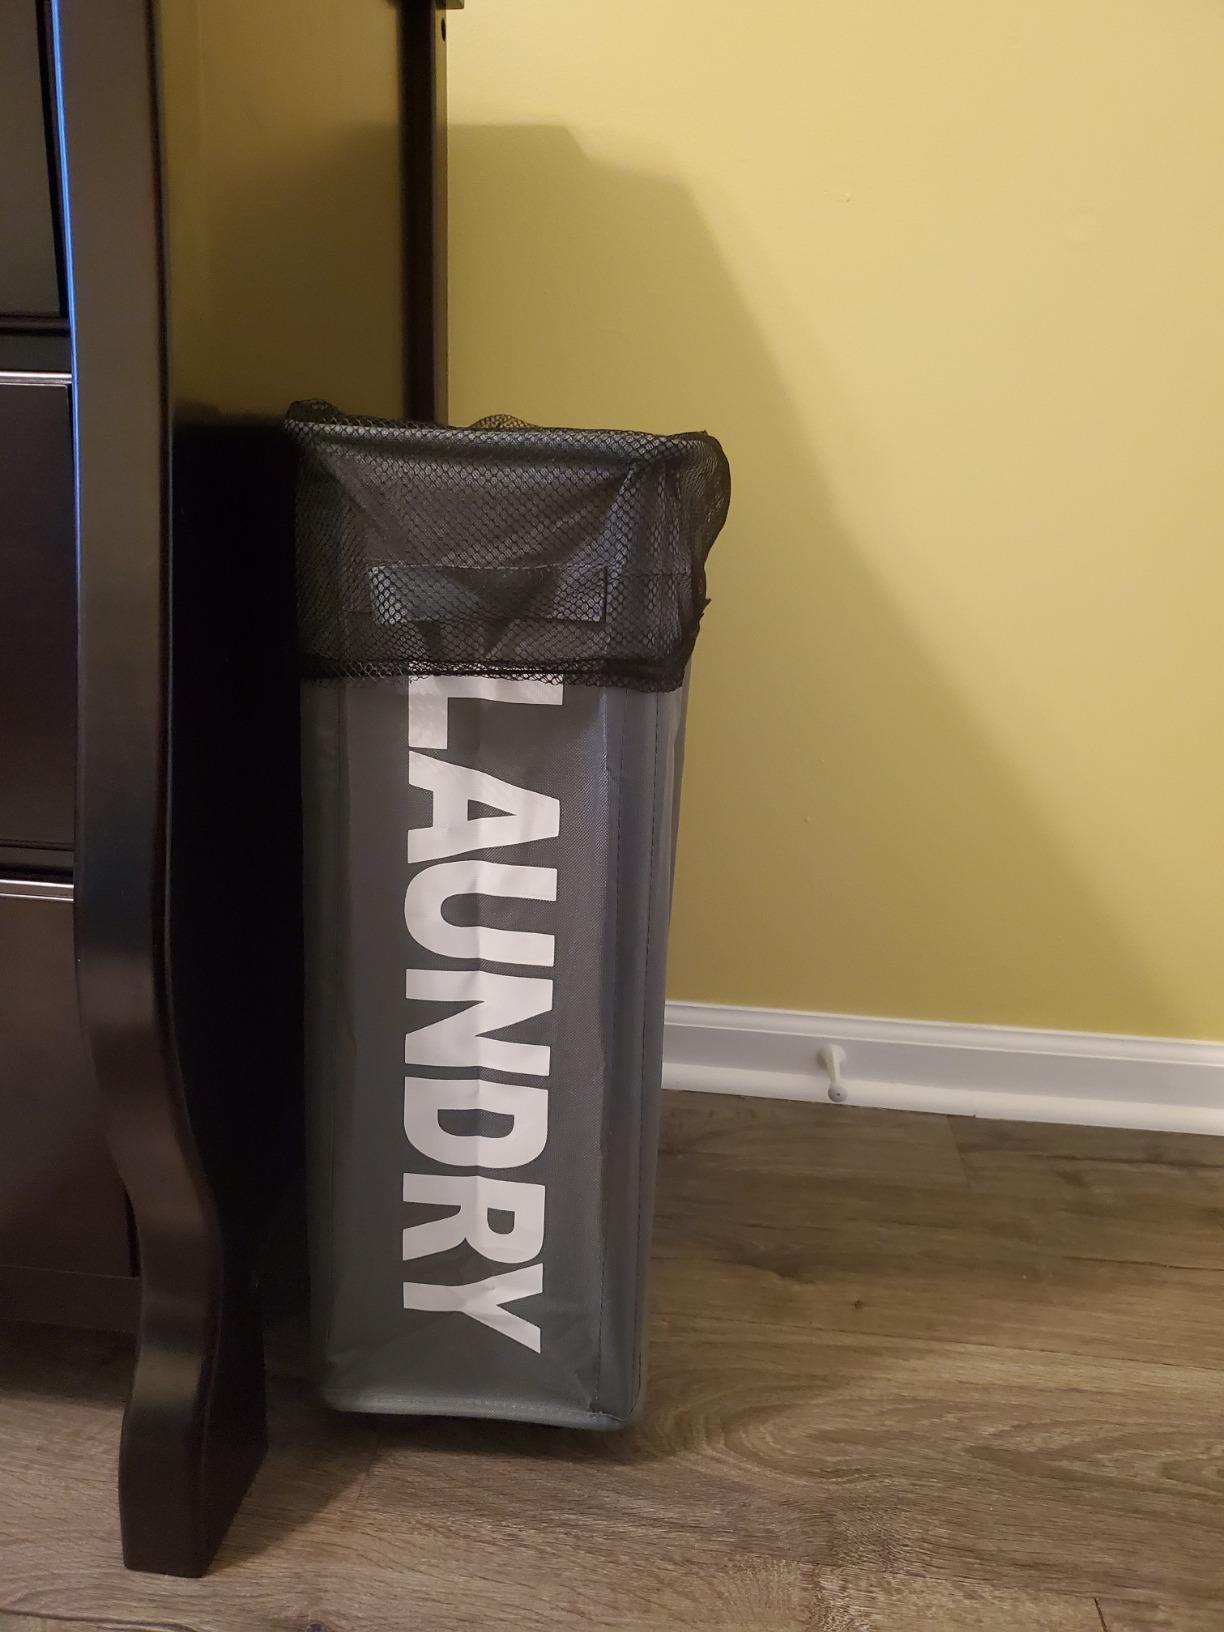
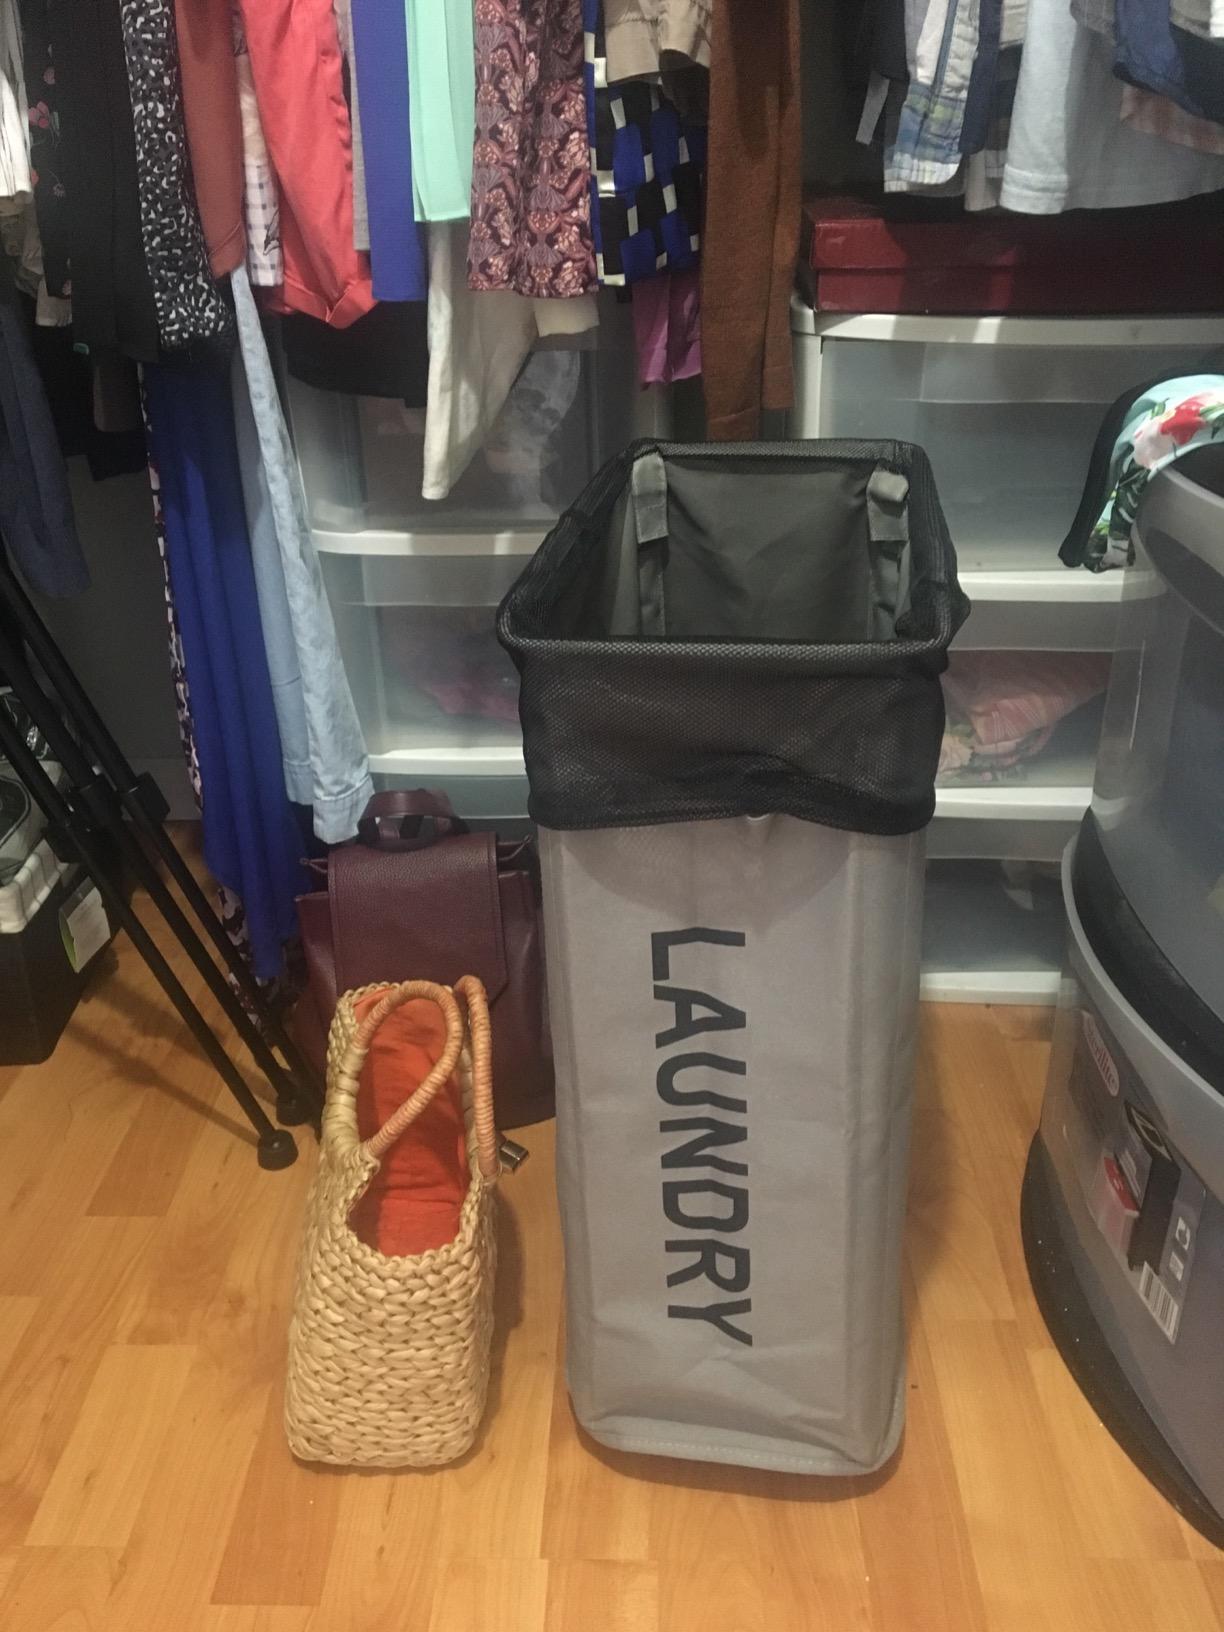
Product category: items_hamper
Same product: no